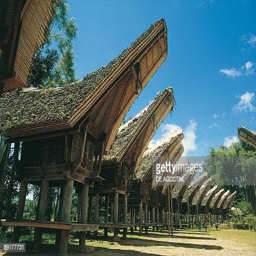
traditional houses in a village